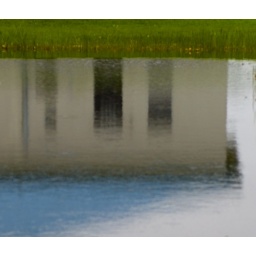
Reflection of a building in a small lake in Largo, FL.